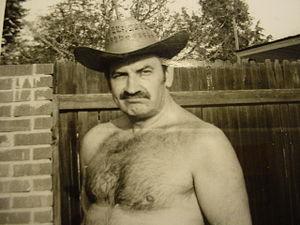
Bruce Gordon est un acteur américain, célèbre pour avoir interprété le rôle du gangster Frank Nitti dans la série télévisée Les Incorruptibles, diffusée sur le réseau ABC.